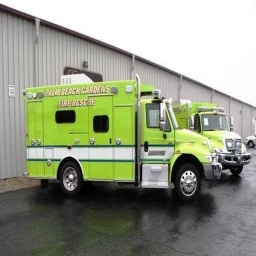
Label: ambulance